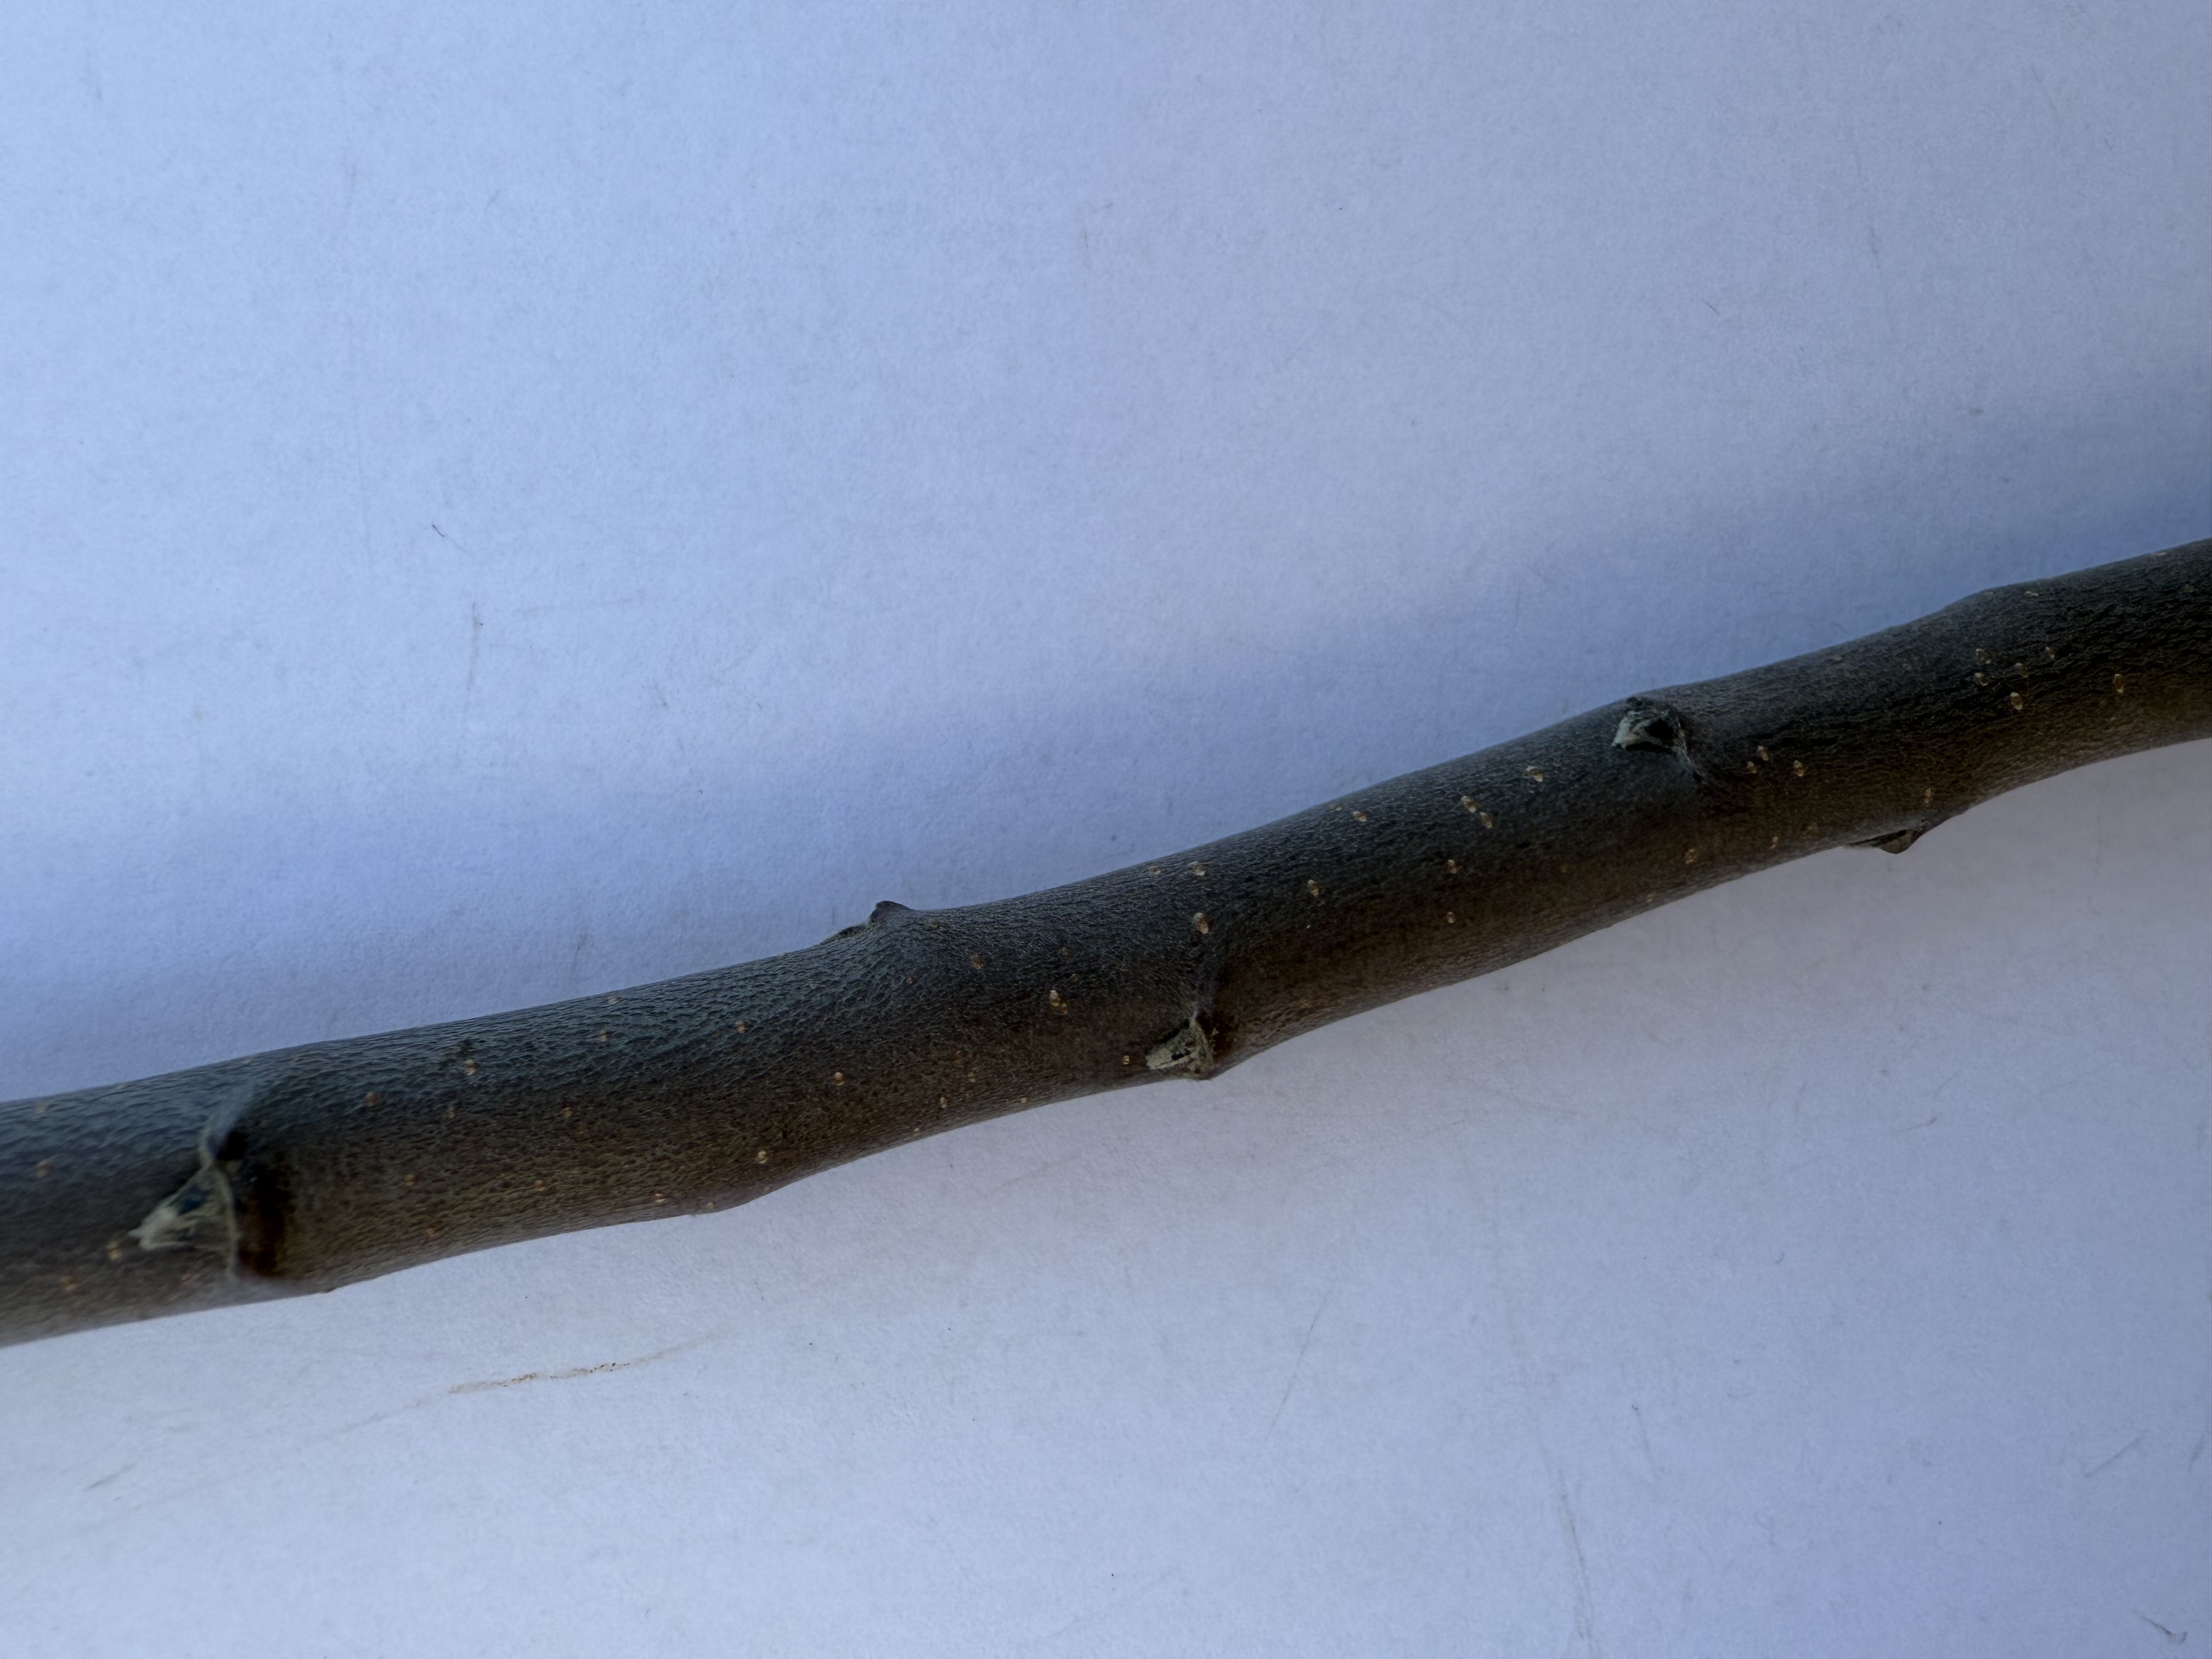
Variety: Redlove Apple